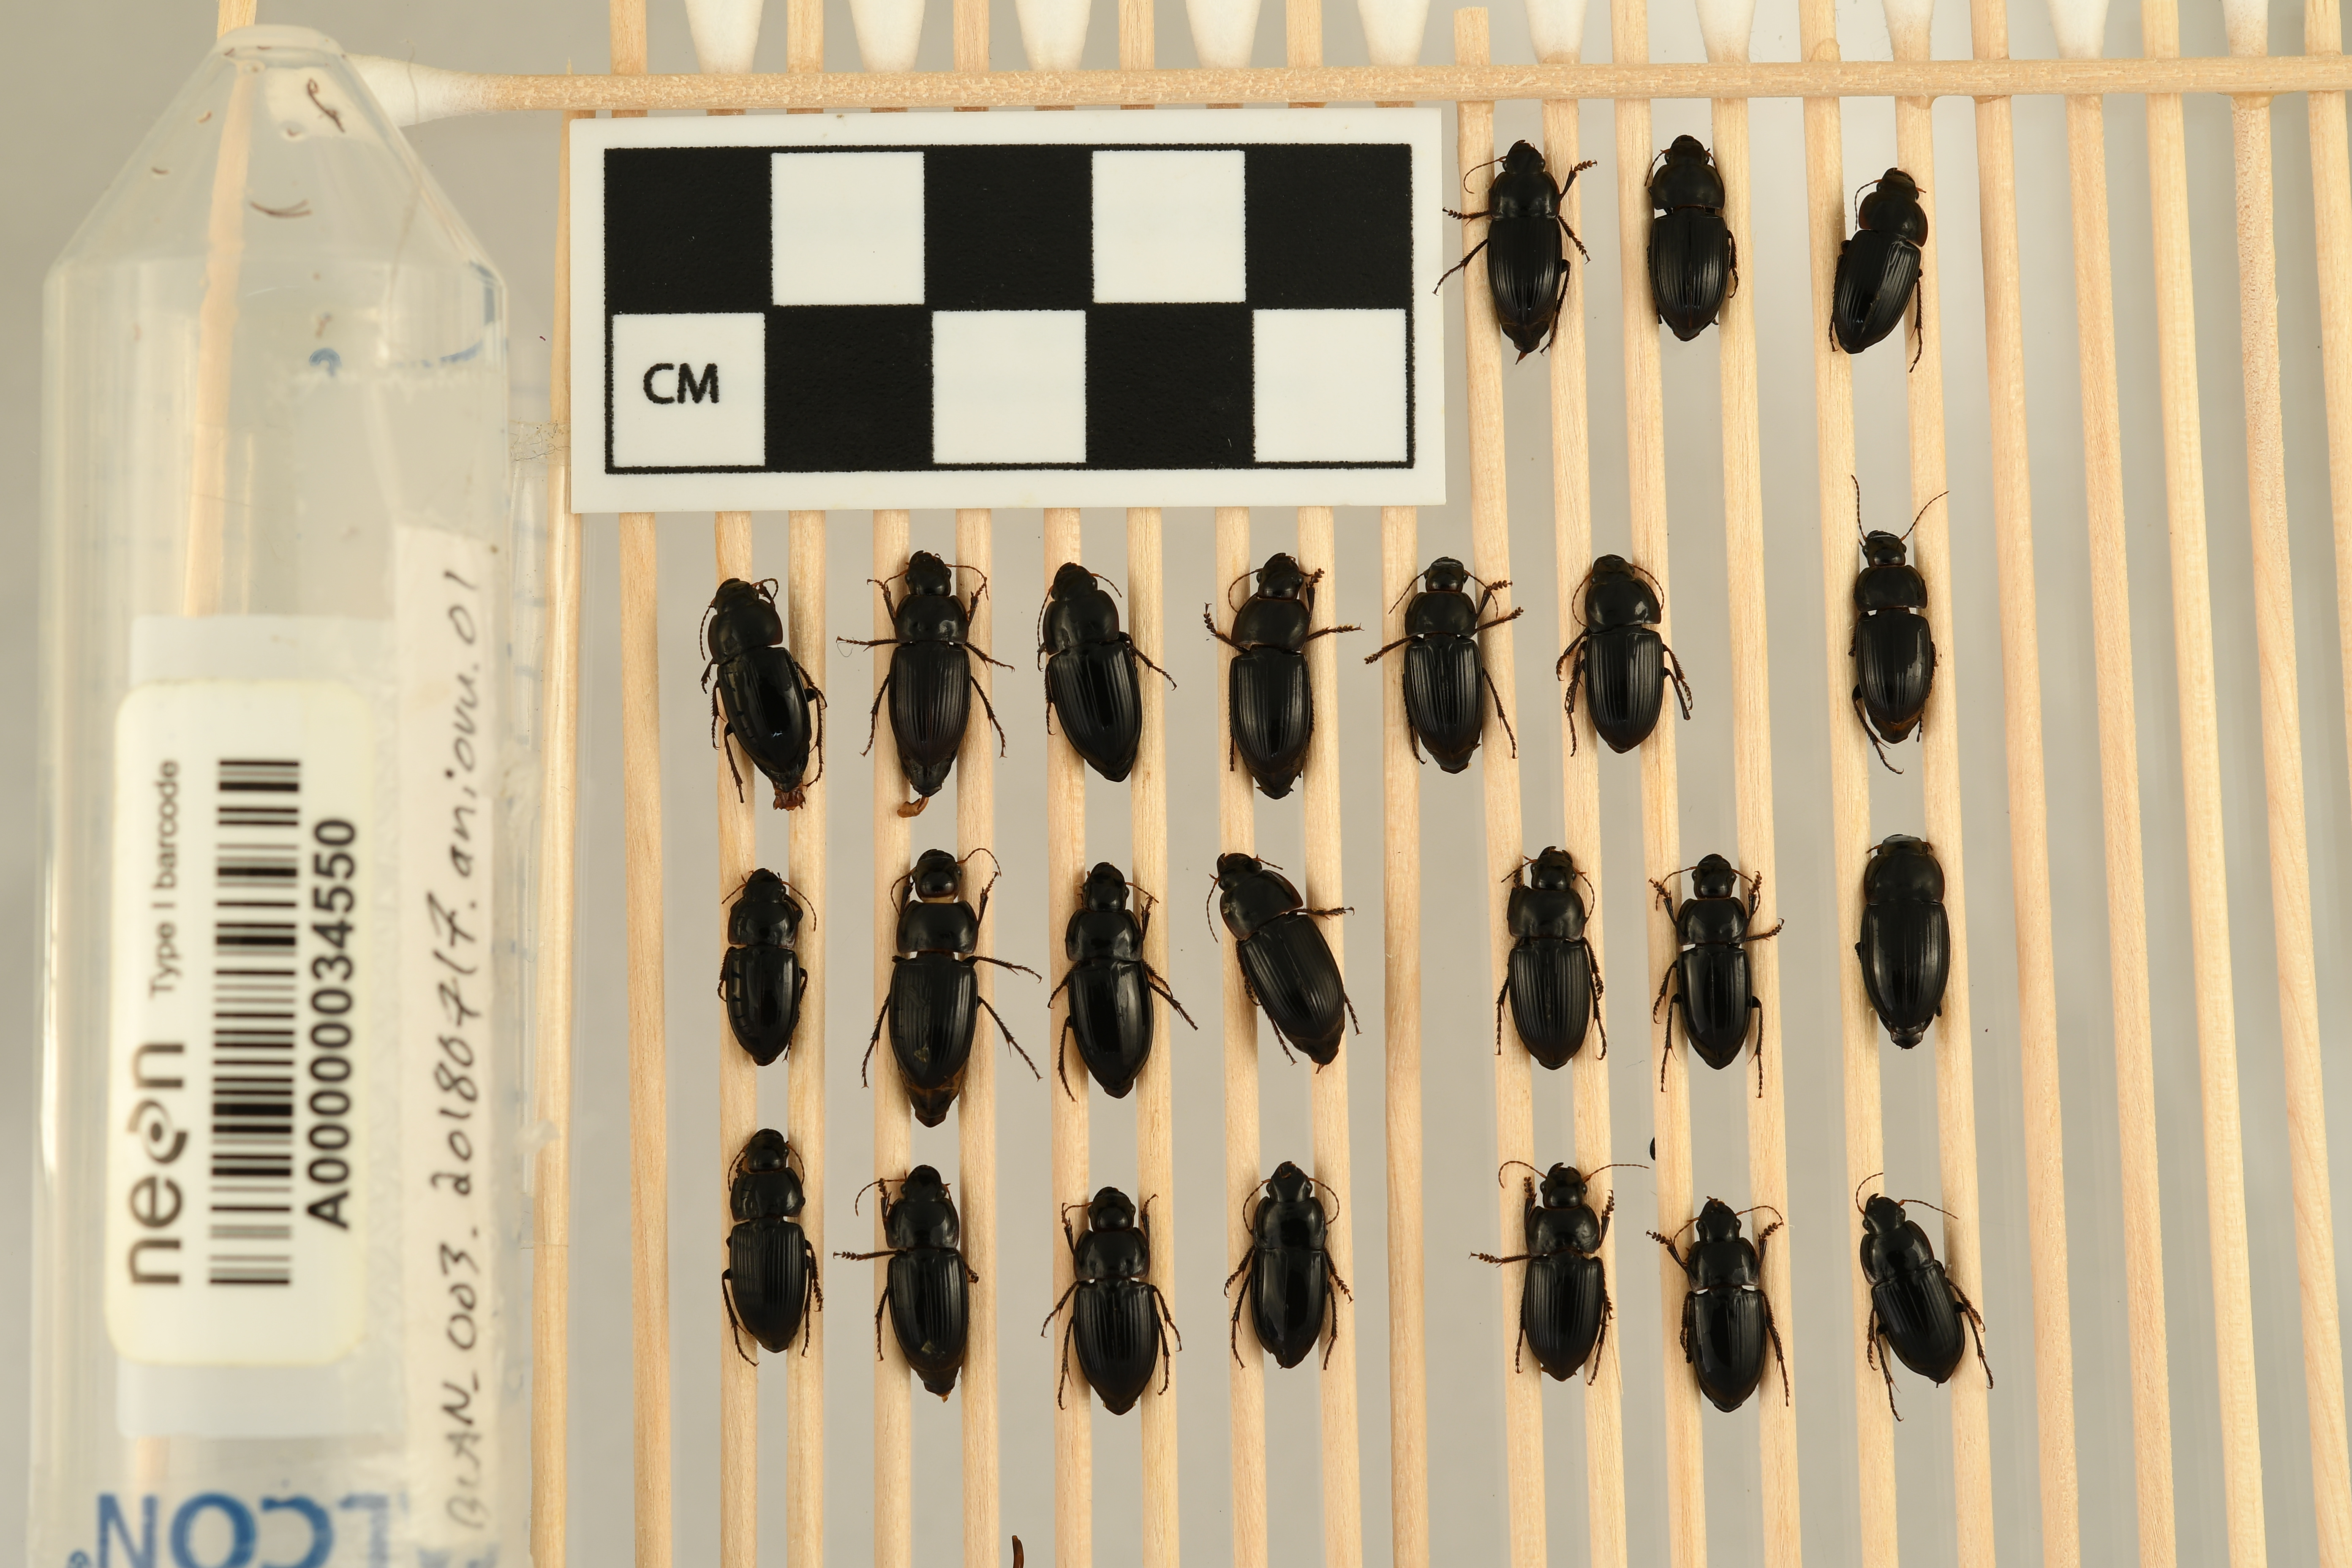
Anisodactylus ovularis — Blandy Experimental Farm Site, plot BLAN_003. Beetle 1, ElytraLength: 0.709 cm (lying flat: Yes)

Anisodactylus ovularis — Blandy Experimental Farm Site, plot BLAN_003. Beetle 1, ElytraWidth: 0.4701 cm (lying flat: Yes)

Anisodactylus ovularis — Blandy Experimental Farm Site, plot BLAN_003. Beetle 2, ElytraWidth: 0.4702 cm (lying flat: Yes)

Anisodactylus ovularis — Blandy Experimental Farm Site, plot BLAN_003. Beetle 2, ElytraLength: 0.7388 cm (lying flat: Yes)

Anisodactylus ovularis — Blandy Experimental Farm Site, plot BLAN_003. Beetle 3, ElytraLength: 0.7442 cm (lying flat: Yes)

Anisodactylus ovularis — Blandy Experimental Farm Site, plot BLAN_003. Beetle 3, ElytraWidth: 0.4699 cm (lying flat: Yes)

Anisodactylus ovularis — Blandy Experimental Farm Site, plot BLAN_003. Beetle 4, ElytraLength: 0.7646 cm (lying flat: Yes)

Anisodactylus ovularis — Blandy Experimental Farm Site, plot BLAN_003. Beetle 4, ElytraWidth: 0.5027 cm (lying flat: Yes)

Anisodactylus ovularis — Blandy Experimental Farm Site, plot BLAN_003. Beetle 5, ElytraLength: 0.7767 cm (lying flat: Yes)

Anisodactylus ovularis — Blandy Experimental Farm Site, plot BLAN_003. Beetle 5, ElytraWidth: 0.5154 cm (lying flat: Yes)

Anisodactylus ovularis — Blandy Experimental Farm Site, plot BLAN_003. Beetle 6, ElytraLength: 0.8038 cm (lying flat: Yes)

Anisodactylus ovularis — Blandy Experimental Farm Site, plot BLAN_003. Beetle 6, ElytraWidth: 0.5231 cm (lying flat: Yes)

Anisodactylus ovularis — Blandy Experimental Farm Site, plot BLAN_003. Beetle 7, ElytraLength: 0.7612 cm (lying flat: Yes)

Anisodactylus ovularis — Blandy Experimental Farm Site, plot BLAN_003. Beetle 7, ElytraWidth: 0.5001 cm (lying flat: Yes)

Anisodactylus ovularis — Blandy Experimental Farm Site, plot BLAN_003. Beetle 8, ElytraLength: 0.7338 cm (lying flat: Yes)

Anisodactylus ovularis — Blandy Experimental Farm Site, plot BLAN_003. Beetle 8, ElytraWidth: 0.5005 cm (lying flat: Yes)

Anisodactylus ovularis — Blandy Experimental Farm Site, plot BLAN_003. Beetle 9, ElytraLength: 0.7688 cm (lying flat: Yes)

Anisodactylus ovularis — Blandy Experimental Farm Site, plot BLAN_003. Beetle 9, ElytraWidth: 0.5 cm (lying flat: Yes)

Anisodactylus ovularis — Blandy Experimental Farm Site, plot BLAN_003. Beetle 10, ElytraLength: 0.709 cm (lying flat: Yes)

Anisodactylus ovularis — Blandy Experimental Farm Site, plot BLAN_003. Beetle 10, ElytraWidth: 0.4702 cm (lying flat: Yes)

Anisodactylus ovularis — Blandy Experimental Farm Site, plot BLAN_003. Beetle 11, ElytraLength: 0.7239 cm (lying flat: Yes)

Anisodactylus ovularis — Blandy Experimental Farm Site, plot BLAN_003. Beetle 11, ElytraWidth: 0.4553 cm (lying flat: Yes)

Anisodactylus ovularis — Blandy Experimental Farm Site, plot BLAN_003. Beetle 12, ElytraLength: 0.83 cm (lying flat: Yes)

Anisodactylus ovularis — Blandy Experimental Farm Site, plot BLAN_003. Beetle 12, ElytraWidth: 0.553 cm (lying flat: Yes)

Anisodactylus ovularis — Blandy Experimental Farm Site, plot BLAN_003. Beetle 13, ElytraLength: 0.7979 cm (lying flat: Yes)

Anisodactylus ovularis — Blandy Experimental Farm Site, plot BLAN_003. Beetle 13, ElytraWidth: 0.5119 cm (lying flat: Yes)

Anisodactylus ovularis — Blandy Experimental Farm Site, plot BLAN_003. Beetle 14, ElytraLength: 0.7745 cm (lying flat: Yes)

Anisodactylus ovularis — Blandy Experimental Farm Site, plot BLAN_003. Beetle 14, ElytraWidth: 0.5176 cm (lying flat: Yes)

Anisodactylus ovularis — Blandy Experimental Farm Site, plot BLAN_003. Beetle 15, ElytraLength: 0.7836 cm (lying flat: Yes)

Anisodactylus ovularis — Blandy Experimental Farm Site, plot BLAN_003. Beetle 15, ElytraWidth: 0.5224 cm (lying flat: Yes)

Anisodactylus ovularis — Blandy Experimental Farm Site, plot BLAN_003. Beetle 16, ElytraLength: 0.7099 cm (lying flat: Yes)

Anisodactylus ovularis — Blandy Experimental Farm Site, plot BLAN_003. Beetle 16, ElytraWidth: 0.4707 cm (lying flat: Yes)

Anisodactylus ovularis — Blandy Experimental Farm Site, plot BLAN_003. Beetle 17, ElytraLength: 0.8209 cm (lying flat: Yes)

Anisodactylus ovularis — Blandy Experimental Farm Site, plot BLAN_003. Beetle 17, ElytraWidth: 0.5597 cm (lying flat: Yes)

Anisodactylus ovularis — Blandy Experimental Farm Site, plot BLAN_003. Beetle 18, ElytraLength: 0.7315 cm (lying flat: Yes)

Anisodactylus ovularis — Blandy Experimental Farm Site, plot BLAN_003. Beetle 18, ElytraWidth: 0.4851 cm (lying flat: Yes)

Anisodactylus ovularis — Blandy Experimental Farm Site, plot BLAN_003. Beetle 19, ElytraLength: 0.7561 cm (lying flat: Yes)

Anisodactylus ovularis — Blandy Experimental Farm Site, plot BLAN_003. Beetle 19, ElytraWidth: 0.5014 cm (lying flat: Yes)

Anisodactylus ovularis — Blandy Experimental Farm Site, plot BLAN_003. Beetle 20, ElytraLength: 0.7692 cm (lying flat: Yes)

Anisodactylus ovularis — Blandy Experimental Farm Site, plot BLAN_003. Beetle 20, ElytraWidth: 0.5226 cm (lying flat: Yes)

Anisodactylus ovularis — Blandy Experimental Farm Site, plot BLAN_003. Beetle 21, ElytraLength: 0.7469 cm (lying flat: Yes)

Anisodactylus ovularis — Blandy Experimental Farm Site, plot BLAN_003. Beetle 21, ElytraWidth: 0.4856 cm (lying flat: Yes)

Anisodactylus ovularis — Blandy Experimental Farm Site, plot BLAN_003. Beetle 22, ElytraLength: 0.7323 cm (lying flat: Yes)

Anisodactylus ovularis — Blandy Experimental Farm Site, plot BLAN_003. Beetle 22, ElytraWidth: 0.493 cm (lying flat: Yes)

Anisodactylus ovularis — Blandy Experimental Farm Site, plot BLAN_003. Beetle 23, ElytraLength: 0.7388 cm (lying flat: Yes)

Anisodactylus ovularis — Blandy Experimental Farm Site, plot BLAN_003. Beetle 23, ElytraWidth: 0.4777 cm (lying flat: Yes)

Anisodactylus ovularis — Blandy Experimental Farm Site, plot BLAN_003. Beetle 24, ElytraLength: 0.718 cm (lying flat: Yes)

Anisodactylus ovularis — Blandy Experimental Farm Site, plot BLAN_003. Beetle 24, ElytraWidth: 0.4851 cm (lying flat: Yes)